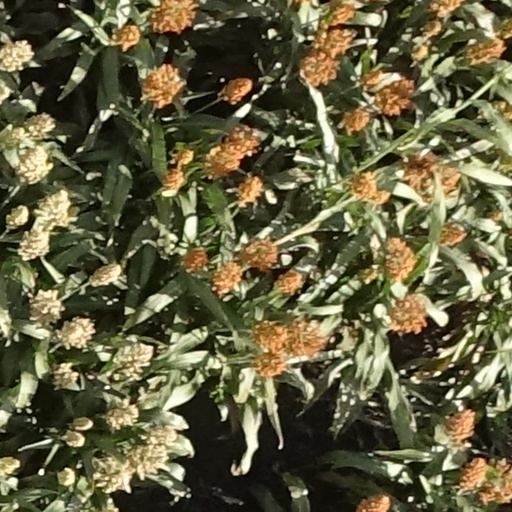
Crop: sorghum